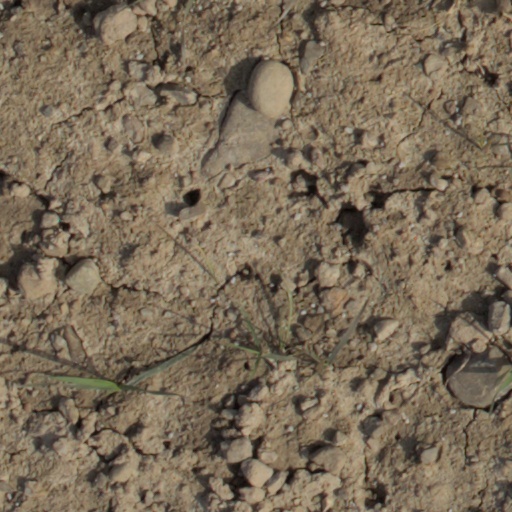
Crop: wheat